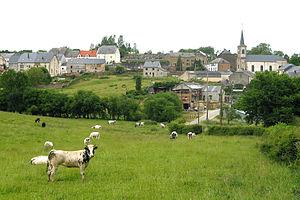
Villers-la-Loue (Belgique), le village au printemps.
Villers-la-Loue est une section et un village de la commune belge de Meix-devant-Virton située en Région wallonne dans la province de Luxembourg.